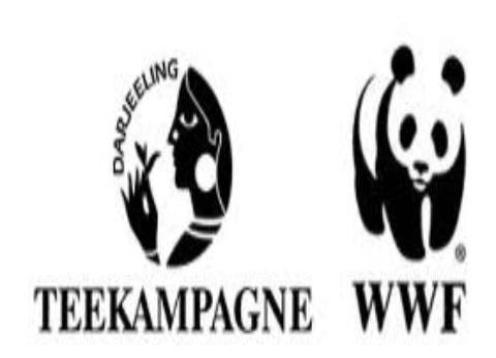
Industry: Food